John Peter Richard Wallis

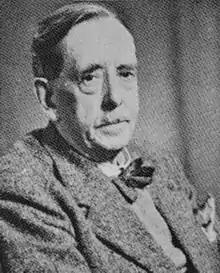

John Peter Richard Wallis OBE MA (10 May 1880 Liverpool - 18 September 1957 Finchingfield, Essex) was a British-born South African biographer and historian. He was the child of John and Hannah Wallis of Meliden Road, Fairfield, Liverpool. His father is noted as being a joiner in John Peter Richard Wallis's baptism record of 1 August 1880 at All Saints Church, Old Swan, Lancs.